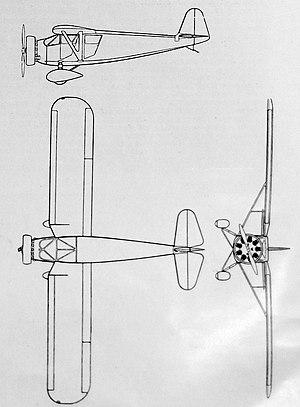
Le RWD-9 était un avion de sport polonais, conçu au début des années 1930 par l'équipe RWD pour participer au 4ᵉ Challenge de tourisme international, se tenant à Varsovie pendant les mois d'août et septembre 1934.